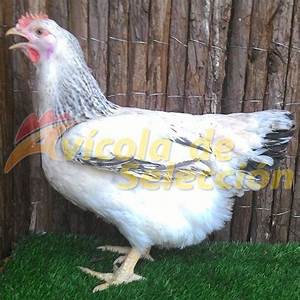
Label: chicken